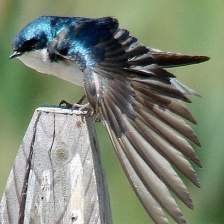
Species: TREE SWALLOW
Scientific name: TACHYCINETA BICOLOR